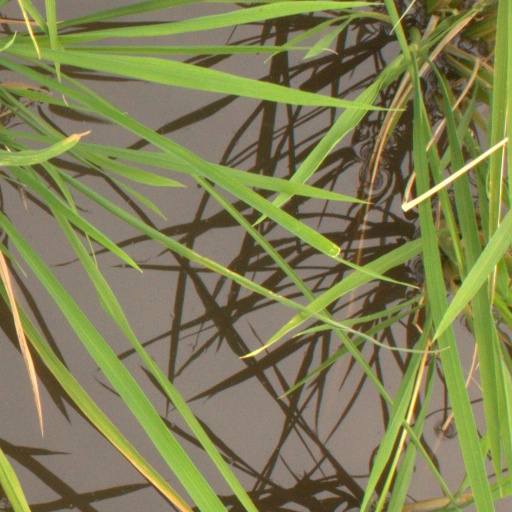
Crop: rice